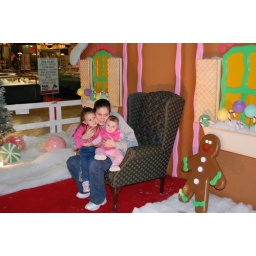
Tegan & girls in Santa's chair